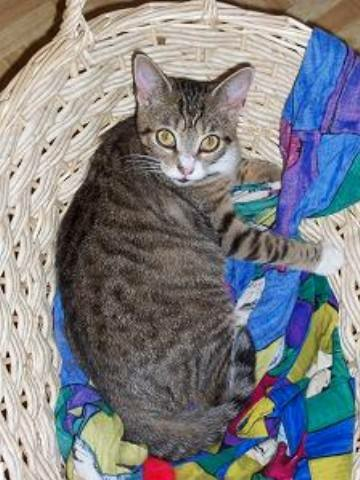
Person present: No